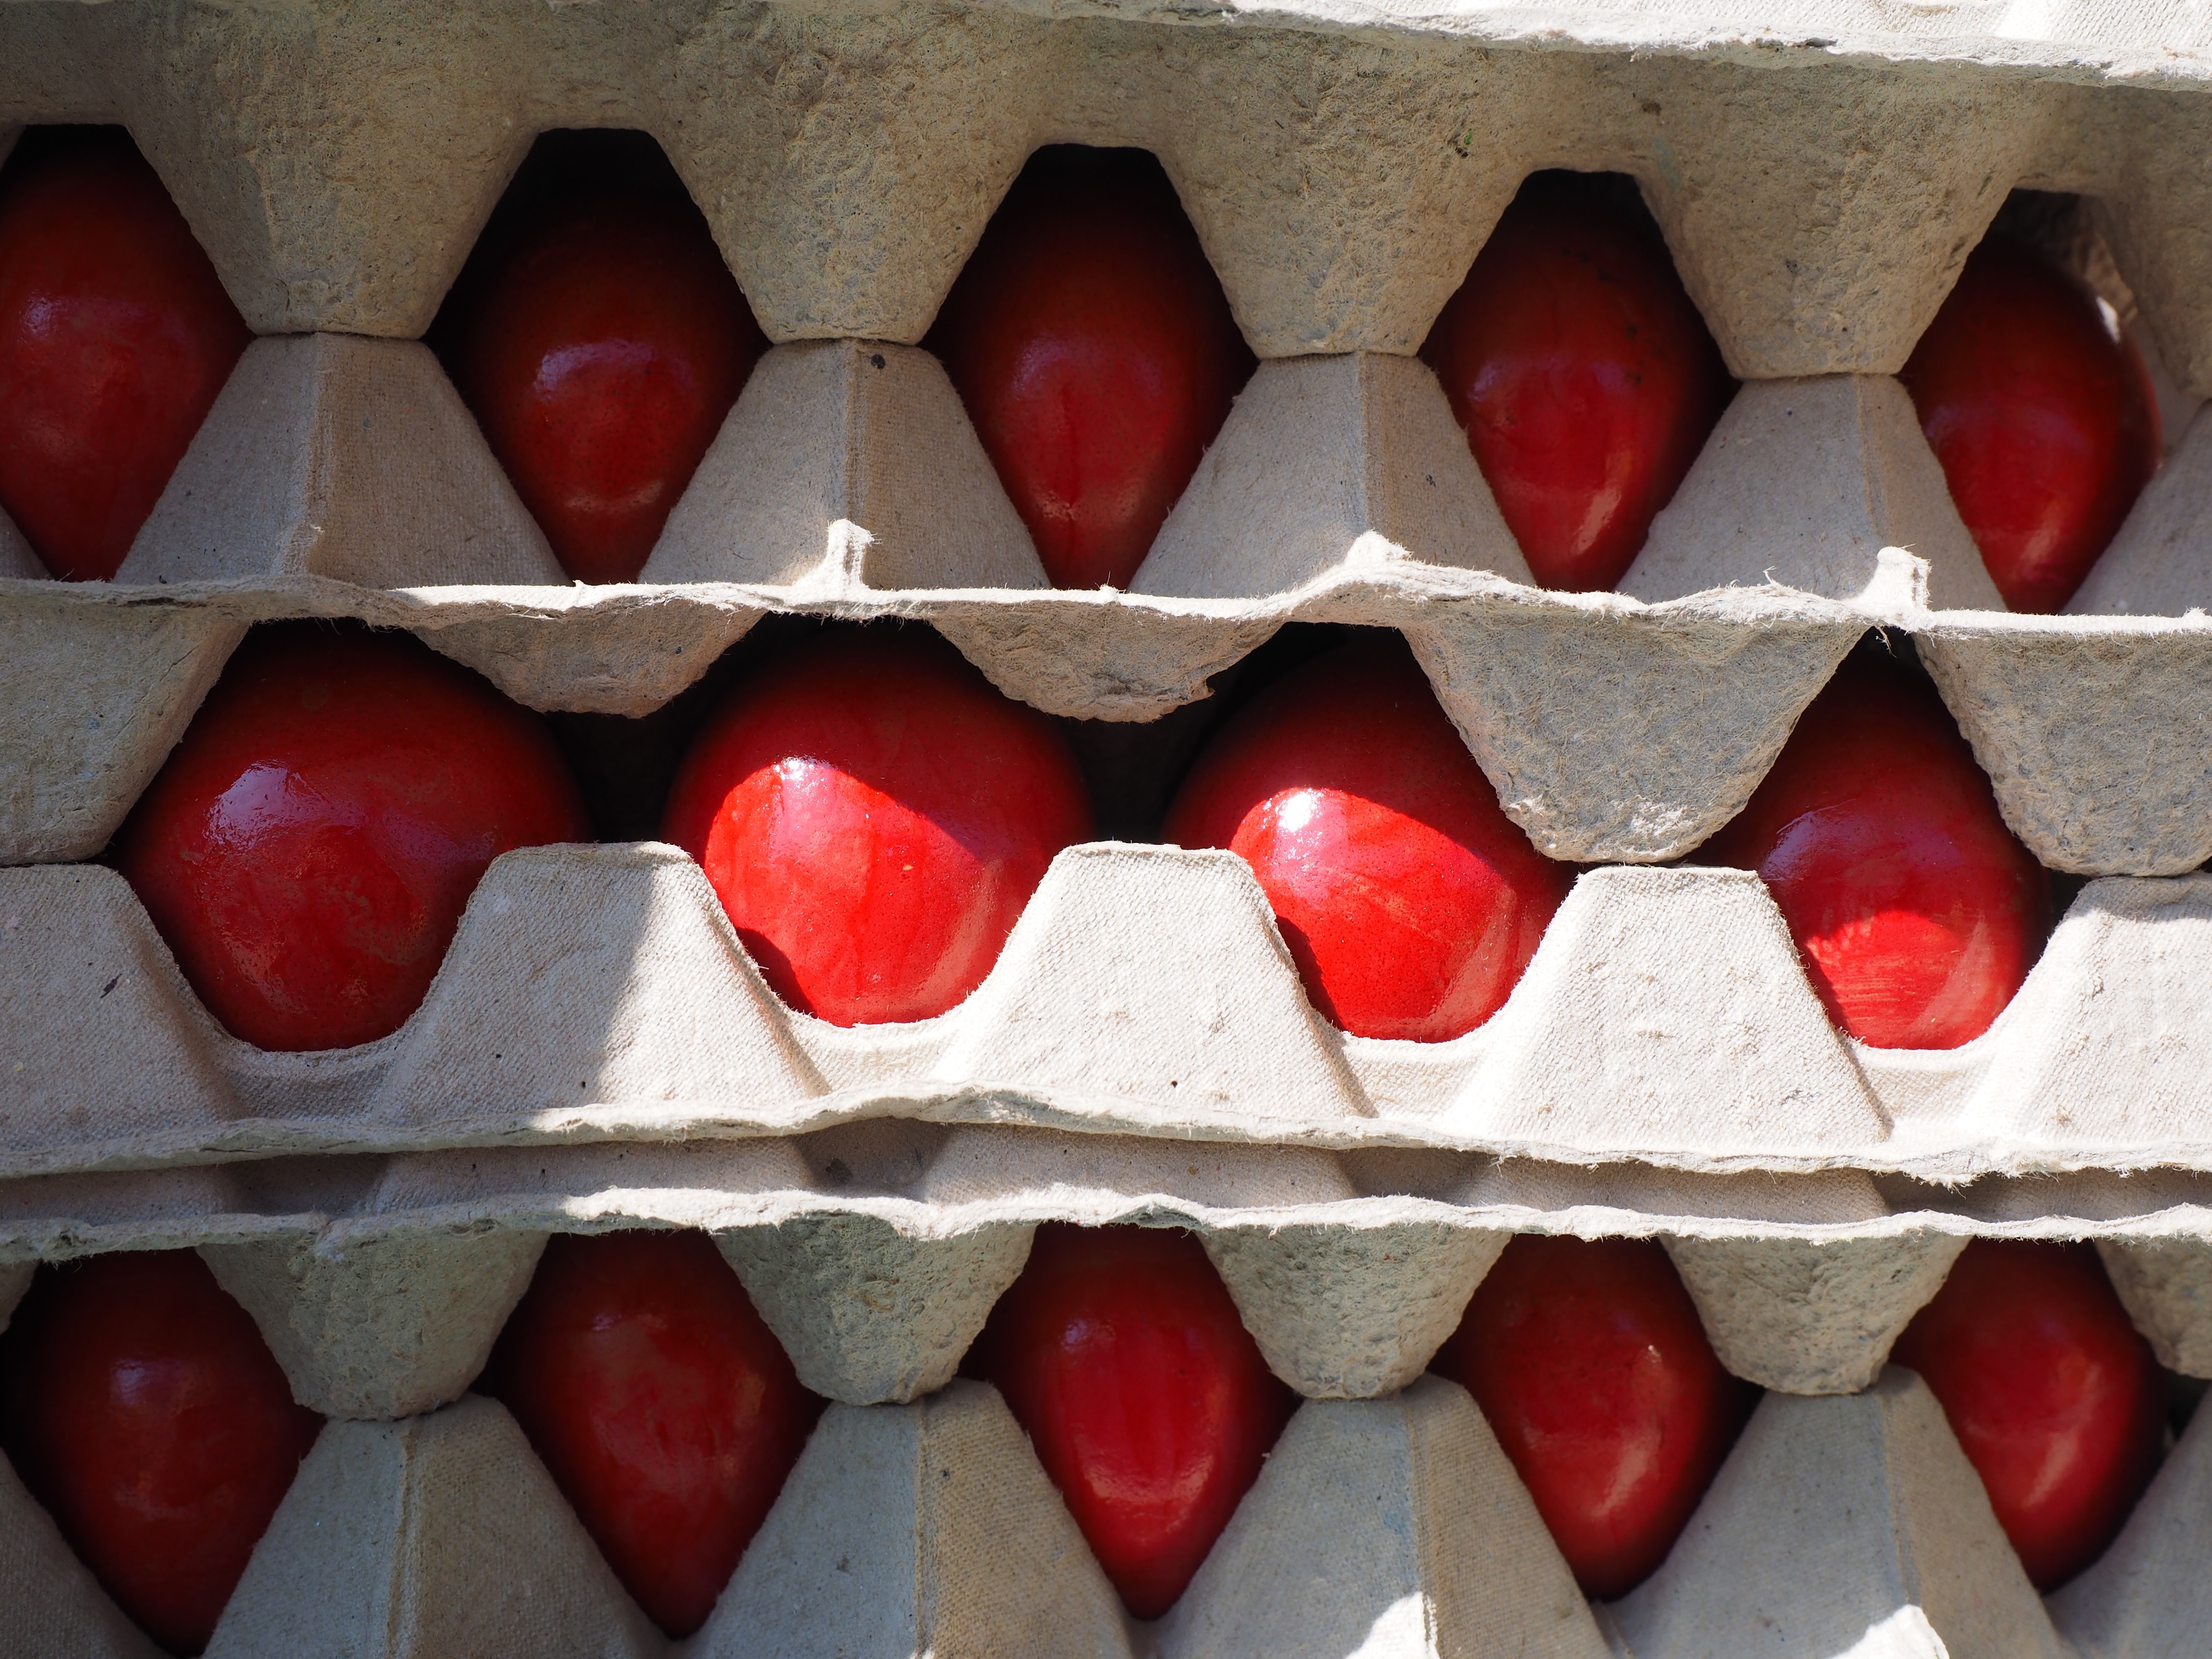
food, red, produce, color, brick, material, egg, art, easter, organ, carving, hard, easter eggs, egg carton, egg box, hartgekocht